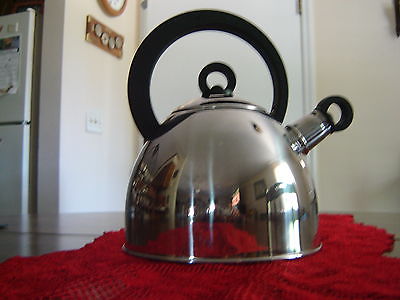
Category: kettle